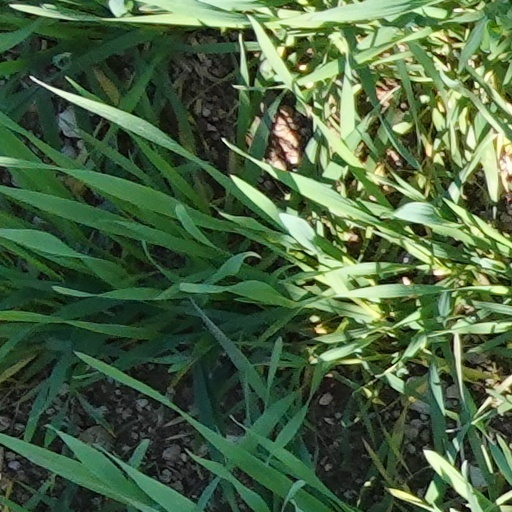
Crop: wheat